Hagerstown Owls

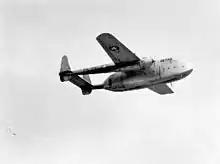
The Fairchild C-82 Packet military transport aircraft, which inspired the adoption of the team name Packets.

Hagerstown re-affiliated themselves with the Washington Senators and named themselves the Packets for the 1954 season. The name was a reference to the Fairchild C-82 Packet military transport aircraft built in Hagerstown during the 1940s. Al Bennett had an outstanding season, leading the Piedmont League with an ERA of 2.35 and 162 strikeouts. Bennett was selected to the 1954 Piedmont League End of Season All-Star Team. Antonio Garcia tied Bennett for the most team wins with 14. Wayne Crawford had a .331 batting average in 139 games, while Crawford "Miff" Davidson slugged 23 home runs to lead the Packets. The youngest player on the team was 19-year-old pitcher Pedro Ramos. He only had a 4-2 record in 13 appearances for Hagerstown. However, he would go to the major leagues in 1955 and eventually become a major league all-star in 1959. The Packets finished in fifth place with a 65-74 record, missing the playoffs by 5 games.